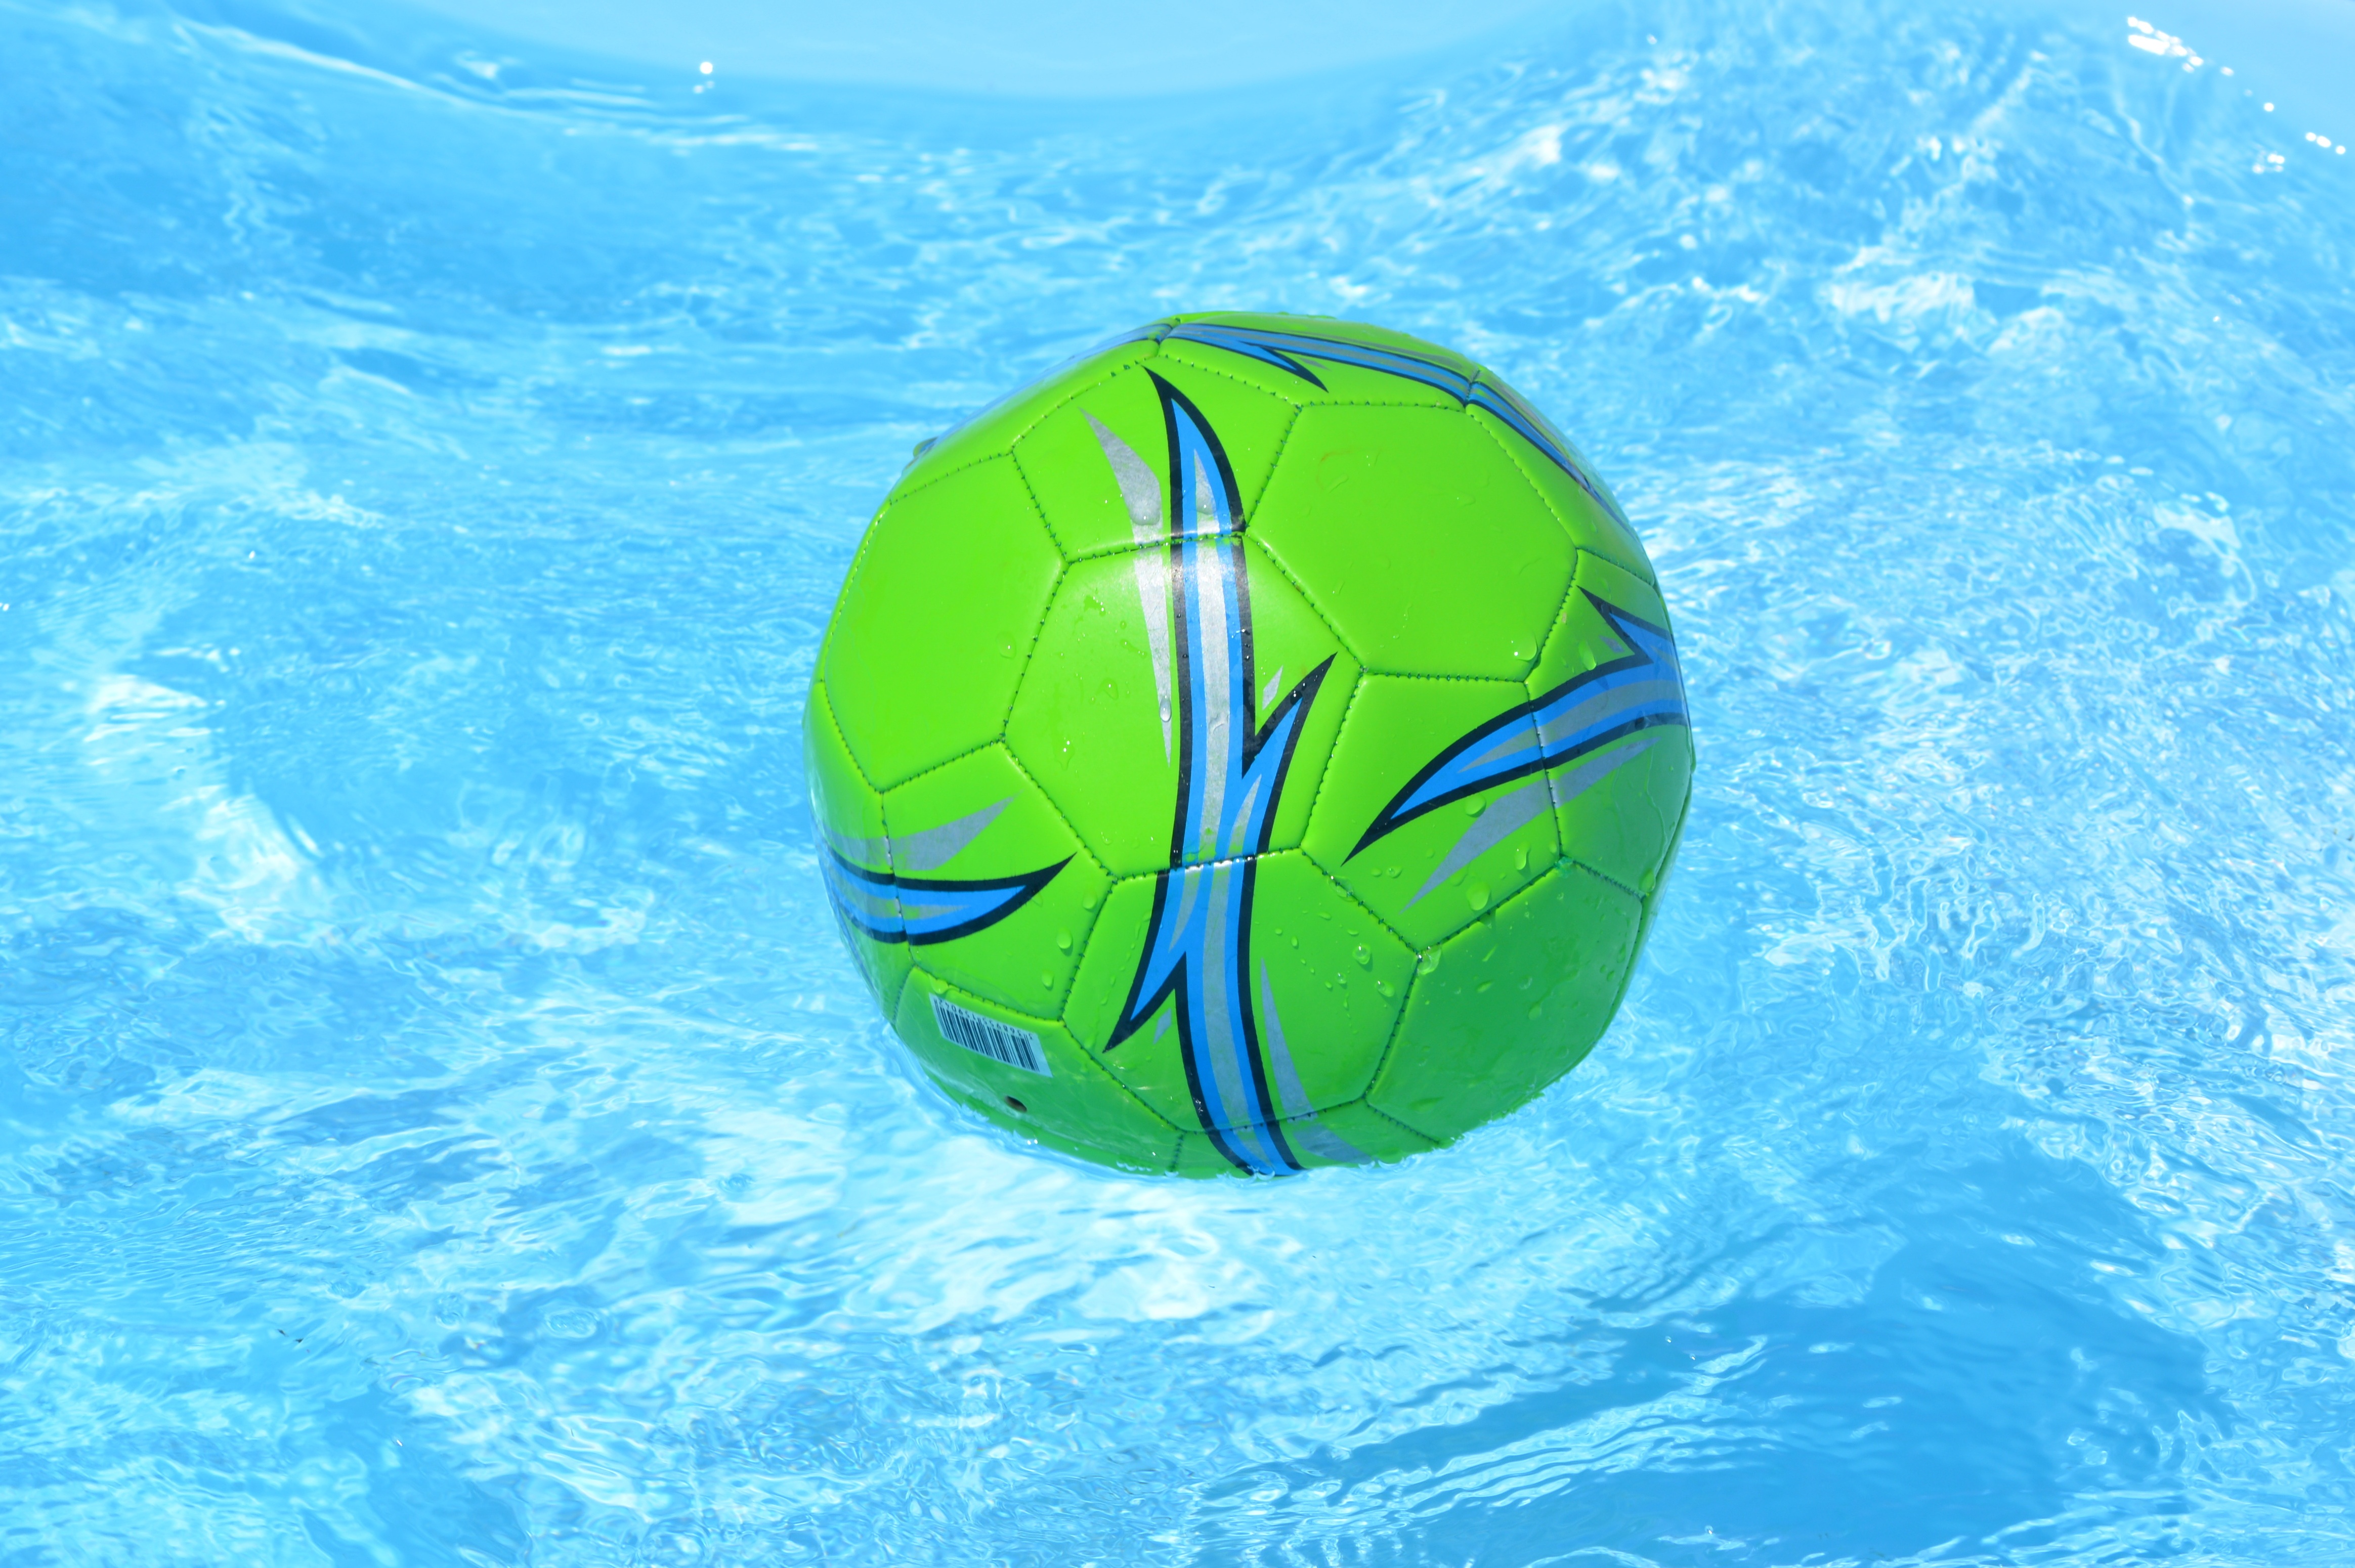
water, swimming pool, ball